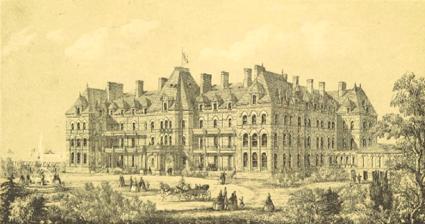
Building: Birkdale Palace Hotel
Country: United Kingdom
Year built: 1866
Hydropathic spa and hotel in Southport Birkdale Palace Hotel The Palace Hotel in 1866. North-east view from Birkdale Park. Location within Southport General information Type Hydropathic spa and hotel Architectural style Victorian Location Southport Address Oxford Road, Birkdale Coordinates 53°38′16″N 3°01′32″W / 53.637721°N 3.02565°W / 53.637721; -3.02565 Completed 1866 Renovated 1881 Demolished 1969 Cost £60,000 Dimensions Other dimensions 200 ft (60 m) long Technical details Structural system Brick Floor count 5 Design and construction Architect(s) William Mangnall The Birkdale Palace Hotel was a luxury hotel located in the Lancashire coastal resort of Birkdale , Southport , on the north-west coast of England. The building towered over the surrounding area for over a hundred years before being demolished in 1969. During the Second World War it had been used as a rehabilitation centre for US airmen, and in the last two years of existence was used as a film location. The Palace is notorious in local folklore as a haunted hotel. 1866 Leo H Grindon, author of Summer Rambles In Cheshire, Derbyshire, Lancashire and Yorkshire writes of his visit to the Palace Hotel: "Over 700 species of our native plants are to be found there; nearly a hundred kinds of shells may be collected upon the sands, along with at least a score of Crustaceans and Annelids, and the fresh-water shells amount to at least thirty. Especially rich are the low wet sandy grounds that lie beyond Birkdale, and the plateaux that occur among the sand-hills beyond that noble edifice which, calling itself the 'Palace Hotel,' will some day be a first-class Sanatorium. It is of this building that, by the courtesy and liberality of the proprietors, a view is prefixed as frontispiece to the present volume. No other at Southport is so truly a seaside place, being quite away from town-disturbances, yet enjoying the advantages of a rail-way station close at hand. The look-out in all directions is very pleasing, that over the water particularly so; and from the gallery at the summit is obtained a panoramic view so vast and varied, that Southport need never be contemned again for its flatness." Developed by the Southport Hotel Company (funded mainly by Manchester merchants), the Birkdale Palace Hotel was built on a 20-acre (8 ha) site at the end of Weld Road, fronting the Birkdale shore. The 200 ft (60 m) long luxurious hotel opened in 1866 at a cost of £60,000 and was a very grandiose building, having magnificent reception rooms and 75 bedrooms. A long-standing rumour was that the hotel had been built the wrong way round, so instead of the hotel front facing out to sea, it in fact faced inland. It was also said that the architect, William Mangnall then committed suicide by jumping off the roof of the building. There have been stories of how the architect's ghost was heard to travel up and down in the lifts and was heard walking along the second floor stone floors whilst the building was being demolished. Unfortunately for lovers of ghost stories, recent research has revealed that there is no evidence that the hotel was built the wrong way round and William Mangnall actually died of consumption at Lord Street, Southport , two years after the hotel was opened. In 1881 the hotel was completely refurbished and the grounds were reduced to 5 acres (2.0 ha), as the hotel had previously gone into liquidation, because it was not accessible by road or tram. The Southport & Cheshire Lines Extension Railway ( SCLER ) opened Birkdale Palace railway station adjacent to the hotel in 1884. A variety of baths were installed, a pipe built to draw in salt water from the sea and a lift installed to all floors. It re-opened with over 60 staff, as a hydropathic establishment to rival the very successful Smedley Hydro . Later, electric lighting was installed, produced by a steam driven generator. By 1910 the hotel was for sale due to financial difficulties. The Birkdale Palace had extensive surrounding grounds providing facilities for Croquet, Bowling, Archery, Children's Playground, Walks, Bowers, Seats and Stables. Local residents could buy contracts to use the facilities. A high embankment on the seafront kept the facilities sheltered from prevailing winds, the structure being topped with a 650 ft (200 m) promenade to overlook the shore. The twentieth century In 1919 the hotel introduced flights from Blackpool to the nearby aviation ground. In an official guide to Southport in 1939, the hotel boasted of billiards, croquet on the lawns, dancing, evening concerts, Sunday afternoon orchestral teas and tennis, to name but a few activities available. It had 1,000 rooms and around 200 bedrooms and suites. By this time, the hotel had become a successful holiday resort hotel and conference centre, with stars like Frank Sinatra and Clark Gable staying there. In 1962, the Beatles performed there. In 1942, it was taken over by the American Red Cross and used as an R&R (rest and recreation) home for bomber crews of the United States Army Air Force until 1945. During this period, it was one of the largest rehabilitation centres in the country for USAAF personnel, with more than 15,000 recuperated or as a break between their required "tours" of 20 bombing mission raids on German-occupied Europe. A view of the Palace Hotel, Birkdale and the grounds The hotel was still in use until the 1960s, when its final owners, Heddon Hotels, went into liquidation and were wound up in 1967. In February of that year there were only two guests – an elderly permanent resident and the company controller's wife. Its last use was in 1968/9 as a film production base for Tigon , a specialist in low budget exploitation films run by legendary British producer Tony Tenser . What's Good for the Goose , starring Norman Wisdom , and The Haunted House of Horror (which was also filmed at the nearby Bank Hall in Bretherton ) were both filmed at the hotel, with most of the indoor scenes in What's Good for the Goose making use of the hotel's public areas. Mr. Tenser actually suggested to Southport Council that they jointly buy the empty hotel and operate it as a film production centre but the Council turned down the idea, on the grounds that they did not enter into commercial partnerships. The Hotel was demolished a few weeks later in 1969. There is now a housing estate called Ascot Close on the site, although what was originally the Coach House of the hotel survived demolition and is now the Fishermen's Rest pub. Paranormal activity The story of the haunted lift at the Palace Hotel has entered into local folklore and was first reported in local newspaper The Southport Visiter on 6 May 1969, when a group of demolition workers reported that the lift at the old Palace Hotel in Birkdale was acting very strangely. Jos Smith, who was heading the demolition team, said: "Things began to happen soon after we started the job. First we were woken up by eerie voices and other strange noises in the middle of the night, then the lift suddenly began to work by itself." Further investigation revealed that despite the fact that the lift's power had been cut and the brakes were on, the four ton box was quite merrily making its way between floors, just as it did before the hotel was closed. "That made the men really jittery!" added Mr Smith. A more prosaic explanation than supernatural intervention is that the lift had an auxiliary (or 'back up') power supply. In fact, the team of hardened demolition workers became so jittery that they cut the giant lift from its holdings, but still the lift did not drop, the workmen hammered the top of the lift until this caused it to come crashing down from the third floor into the basement. The workmen also reported hearing voices, the sounds of arguments and a woman's stilettoes clattering through the foyer, although these may have been caused by courting couples who were often believed to make use of the hotel's empty bedrooms. The workers, from Rochdale , were even locked in their rooms on occasions. In 1961 a six-year-old Southport girl, Amanda Jane Graham, was murdered after being abducted by a Birkdale Palace hotel porter. Her body was found under his bed at the hotel. It has been rumoured that two sisters carried out a suicide pact in the hotel and that 11 murders may have occurred within the hotels walls. Several persons have suggested that the temporary laying to rest of 14 deceased lifeboatmen in the hotel coach house, now the Fishermen's Rest pub, could provide another explanation for paranormal occurrences at the site. The Fishermen's Rest The Fishermen's Rest pub in April 2010. The only surviving remnant of the Palace Hotel is now a pub called The Fishermen's Rest on Weld Road. It was originally the coach house of the hotel and was later converted to serve as a non-resident's bar to preserve the bars in the main building for the use of the hotel guests. The building was used as a temporary mortuary for the bodies of 14 lifeboatmen drowned in the Southport and St Anne's lifeboats disaster on 9 December 1886, when the sailing ship Mexico was driven aground near Southport by a storm. The bodies were viewed there by the jury of the hastily convened coroner's inquiry held at the Palace Hotel. The pub is named in tribute to the local fishermen who gave their lives serving as volunteer lifeboatmen, and they are remembered there every year on the anniversary of the event by the reading of a commemorative poem and the observation of a minute's silence. See also Southport and St Anne's lifeboats disaster References